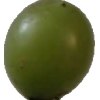
Label: grape